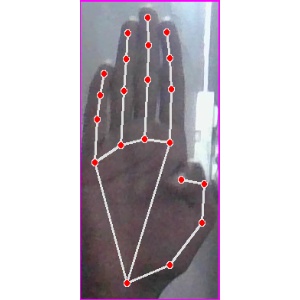
अक्षर: झ